The Doge on the Bucintoro near the Riva di Sant'Elena

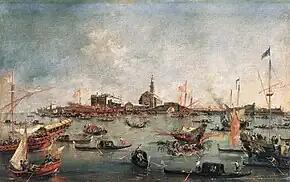
"The Doge on the Bucentaur at San Niccolò del Lido" by Francesco Guardi (c. 1775–1780)

This particular canvas shows the Bucentaur leaving Venice. Another in the series represents the Doge going to hear Mass at San Nicolò al Lido.